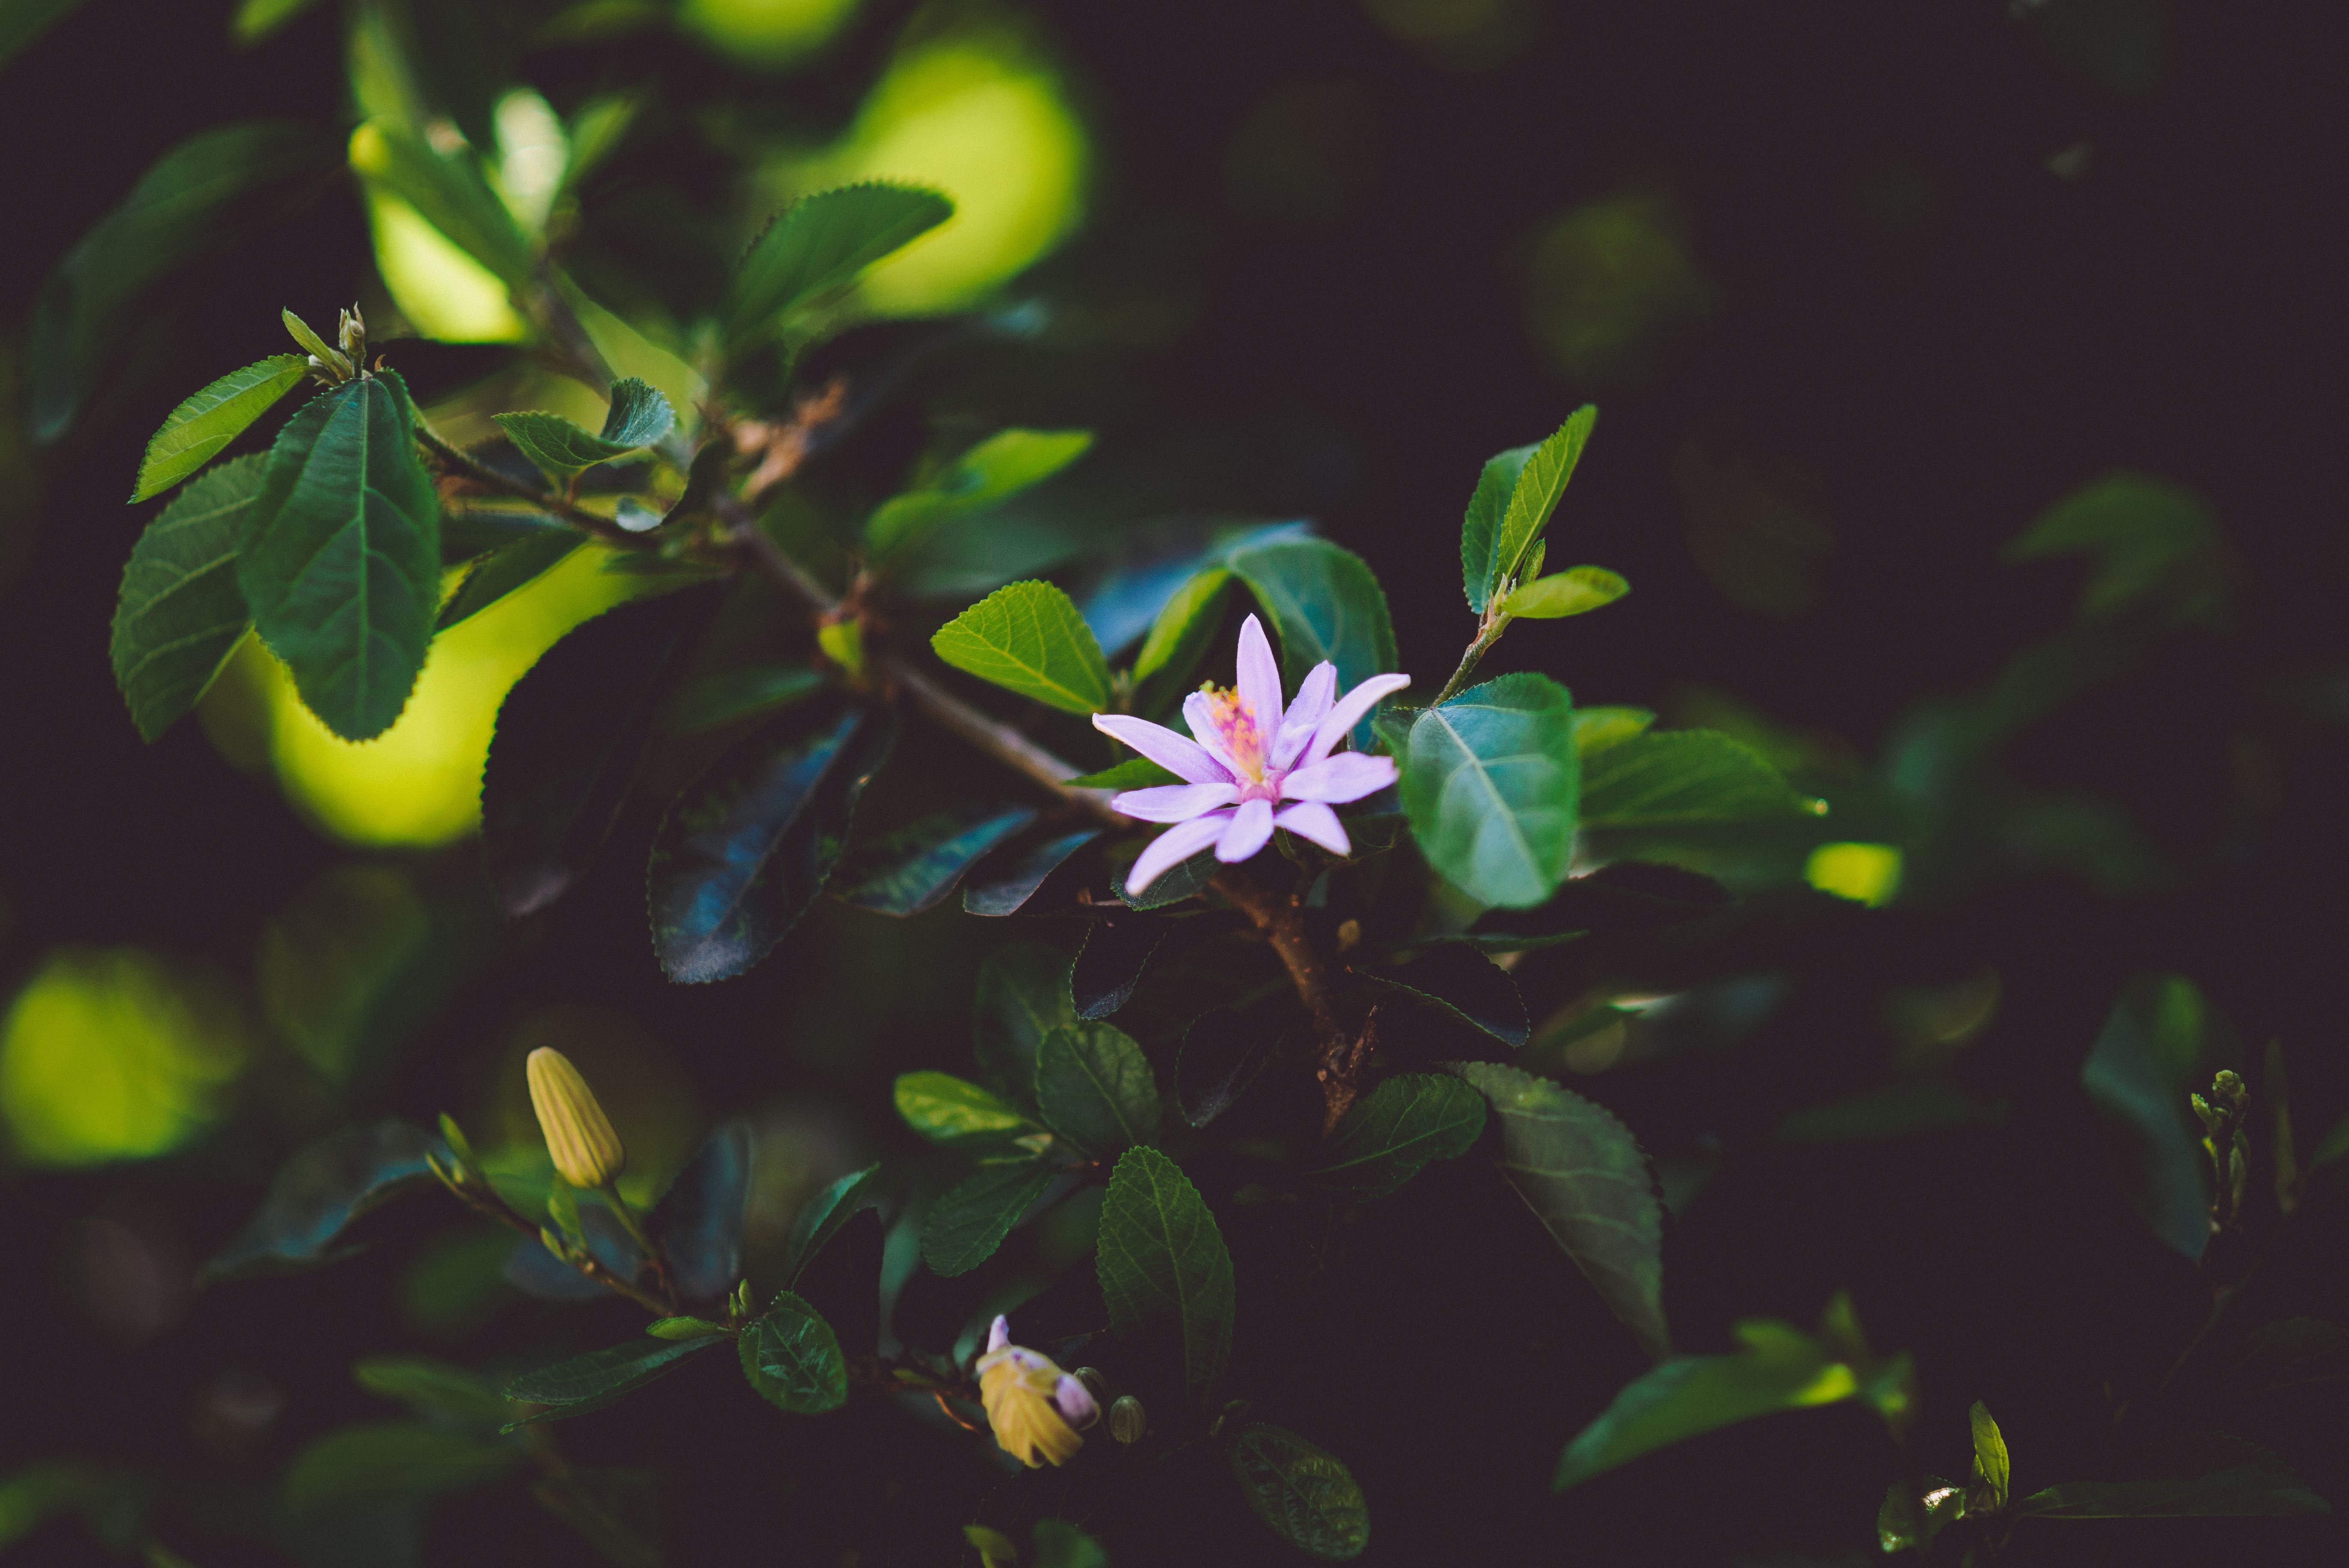
nature, branch, blossom, light, plant, sunlight, leaf, flower, petal, green, botany, flora, wildflower, shrub, macro photography, flowering plant, land plant